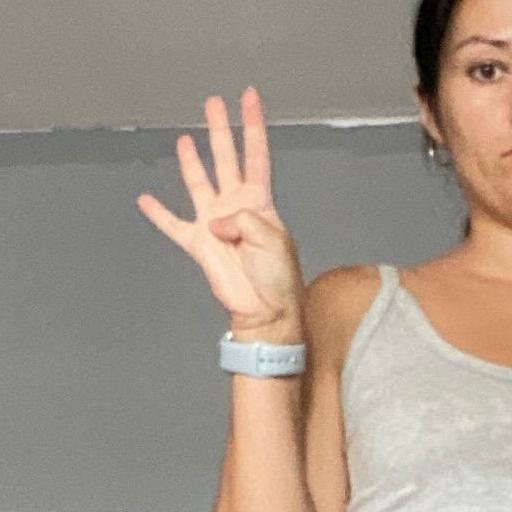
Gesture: four